Ryszard Jurkowski

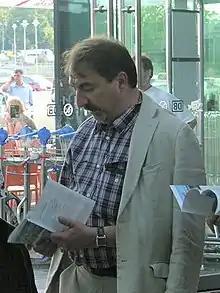
Ryszard Jurkowski in Berlin, 2007

Ryszard Piotr Jurkowski (born 28 May 1945) is a Polish architect and urban planner. He is noted for his contemporary and embracing minimalism design of residential, commercial, educational, industrial and civic buildings, and for his fight against the monotonous and dreary architecture of the communist era. He is one of Poland’s most prolific architects.